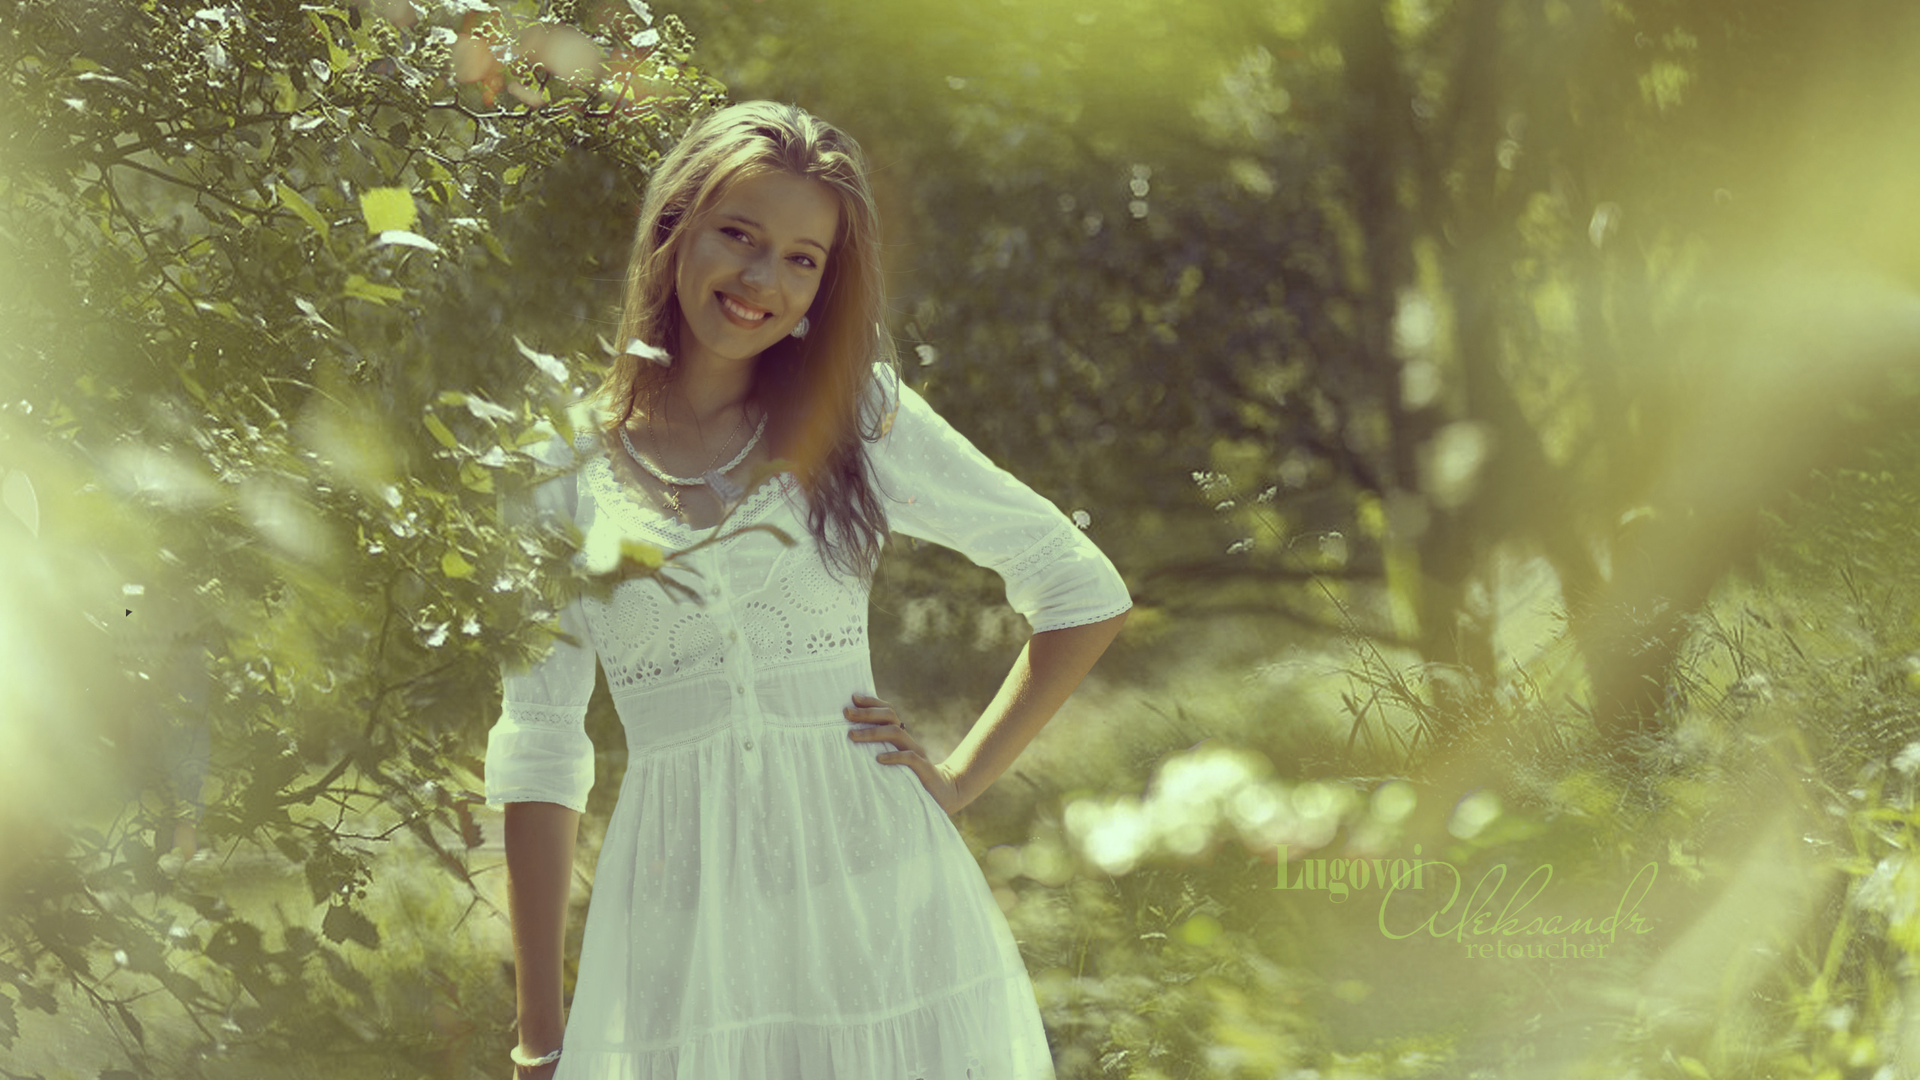
woman, People in nature, nature, photograph, sunlight, green, lady, light, beauty, natural environment, tree, backlighting, atmospheric phenomenon, blond, grass, yellow, photography, forest, spring, morning, summer, smile, botany, long hair, dress, branch, portrait, lens flare, happy, plant, brown hair, woodland, daydream, portrait photography, photo shoot, wildflower